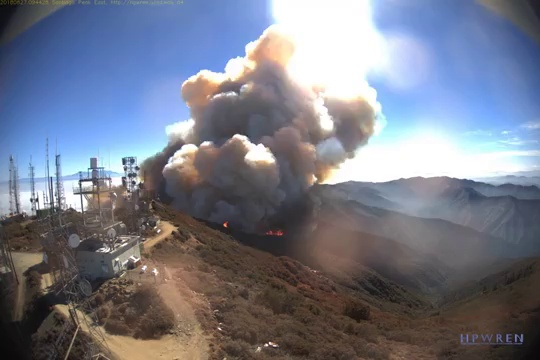
Fire: yes
Smoke: yes